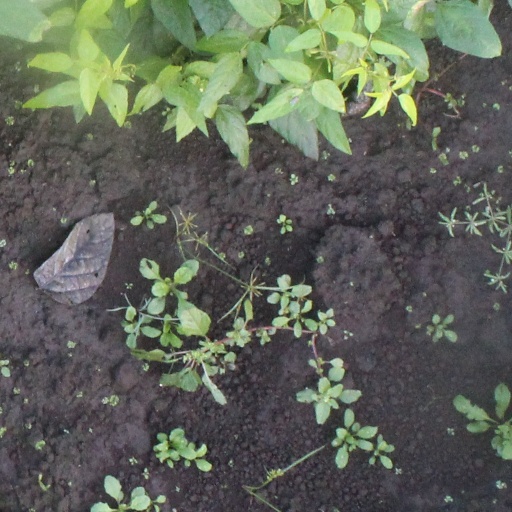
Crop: soybean